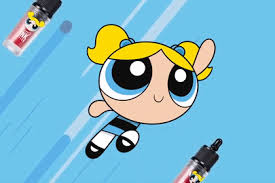
Portrait style: Cartoon Portrait